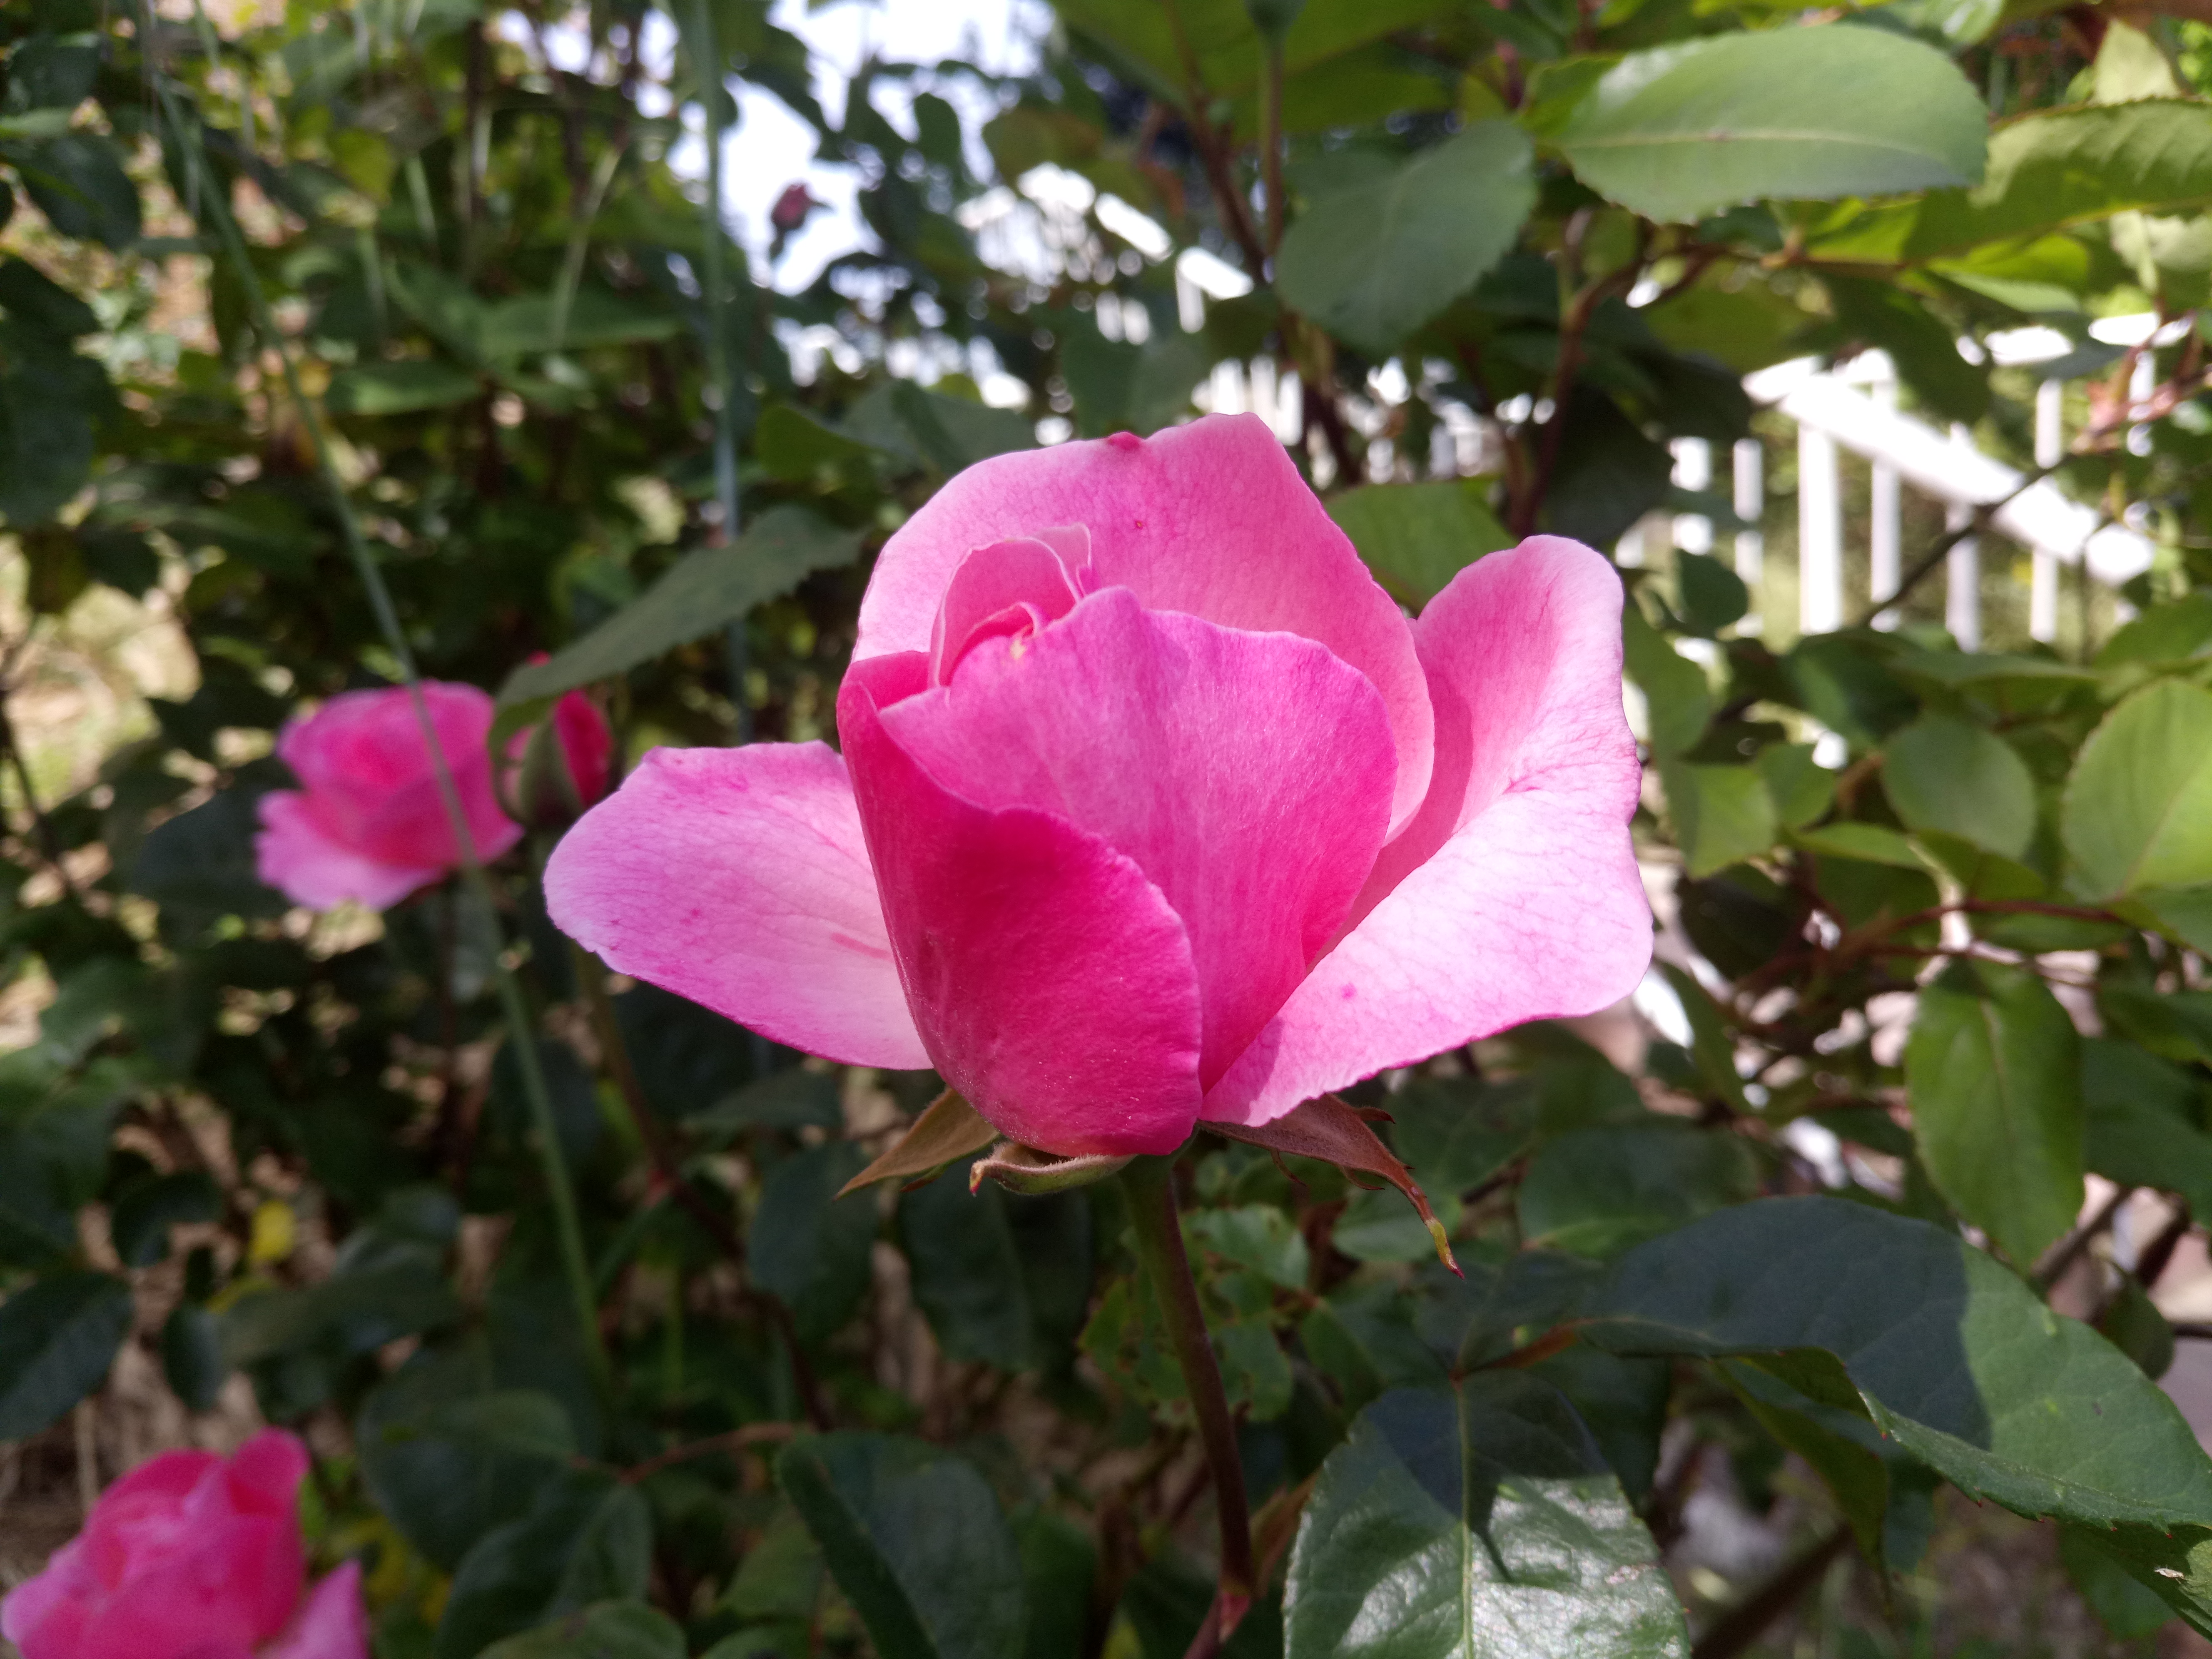
rose, flower, bud, nature, flowering plant, petal, pink, plant, rose family, botany, rose order, floribunda, garden roses, magnolia, china rose, rosa gallica, shrub, annual plant, magnolia family, perennial plant